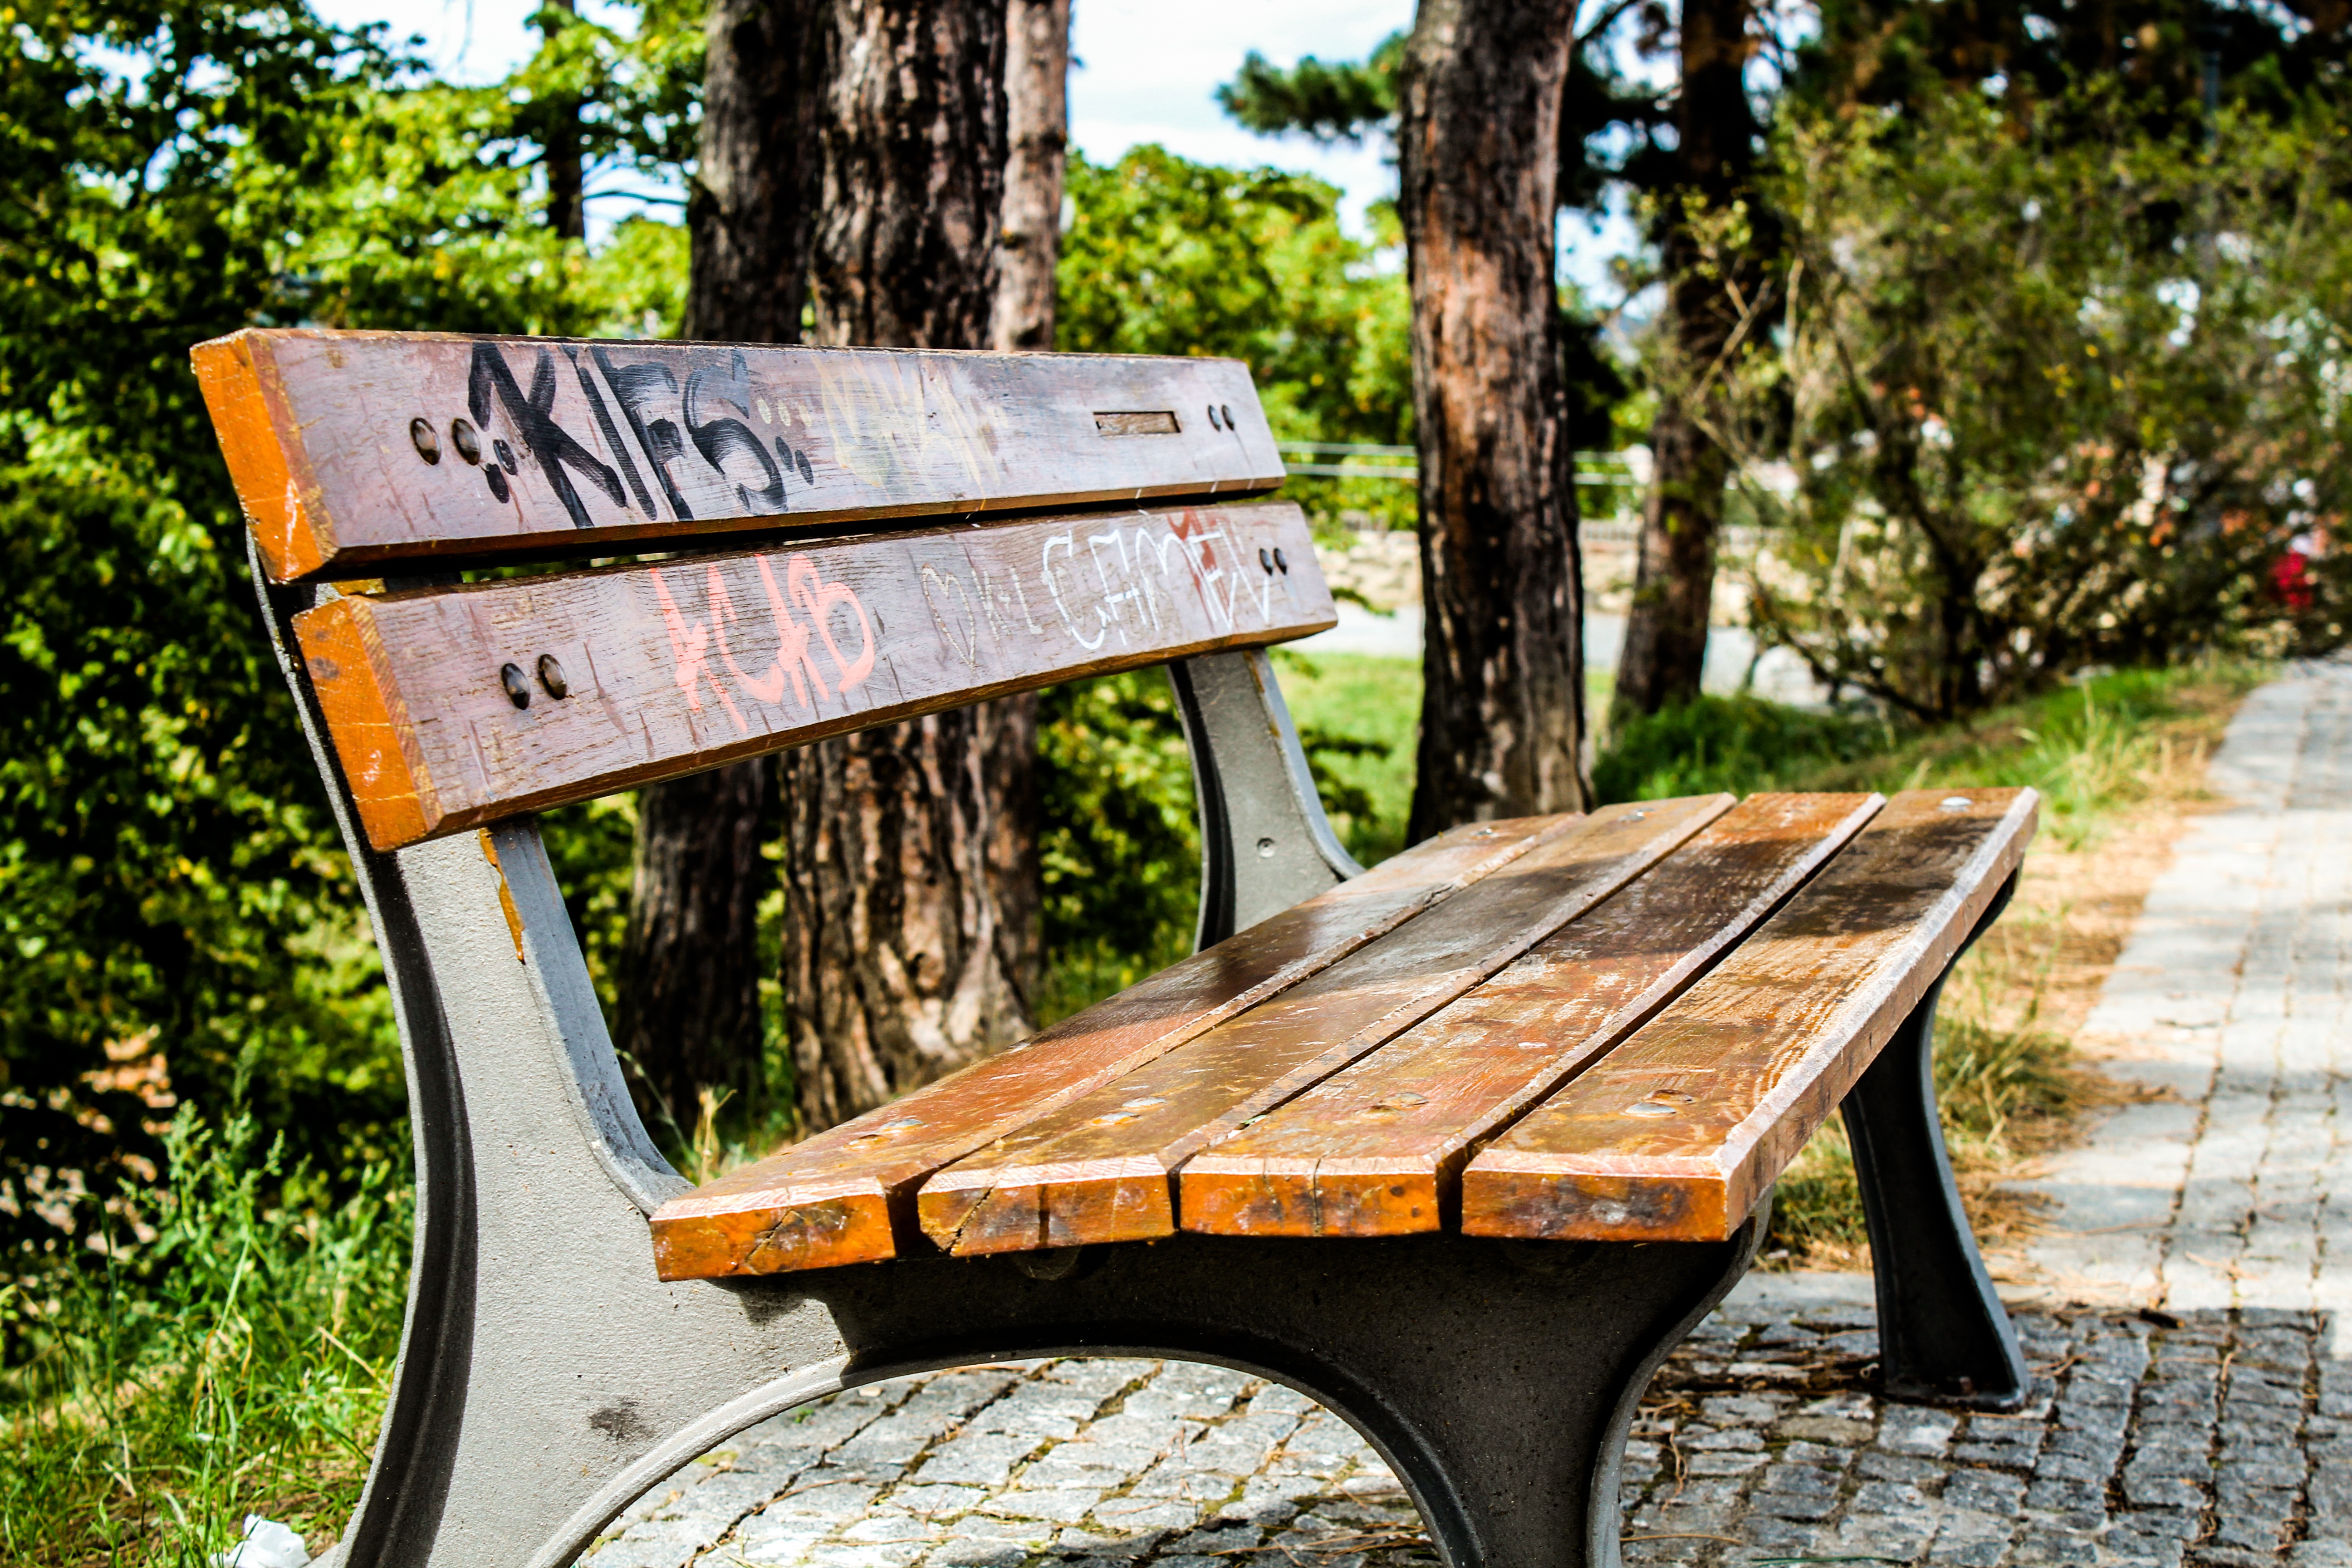
table, wood, bench, cottage, park, backyard, prague, furniture, sit, yard, rested, outdoor structure